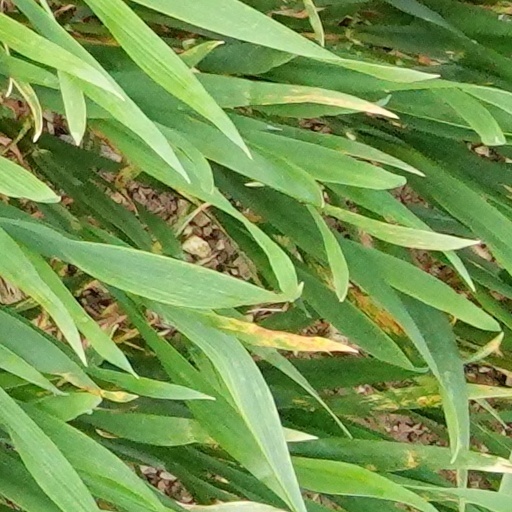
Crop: wheat